Madison Cawthorn

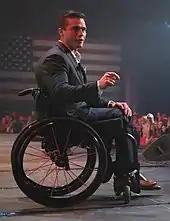
Cawthorn in 2020

Cawthorn married Cristina Bayardelle, a college student and competitive CrossFit athlete, in a December 2020 civil ceremony, followed by an April 2021 outdoor ceremony. In December 2021, Cawthorn announced they were getting divorced.